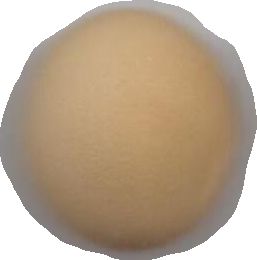
Variety: Grobogan